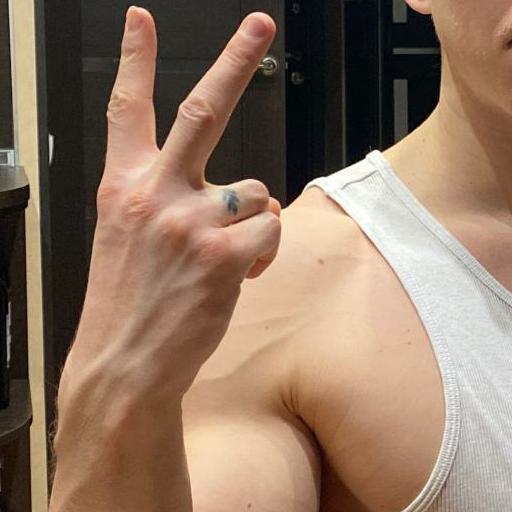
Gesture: peace_inverted